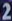
Number: 2